Pegler Yorkshire

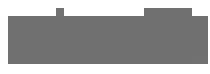
Pegler Yorkshire company logo

Pegler Yorkshire is a British manufacturer of valves and other engineering products. It is part of the Flow Control division of Aalberts.